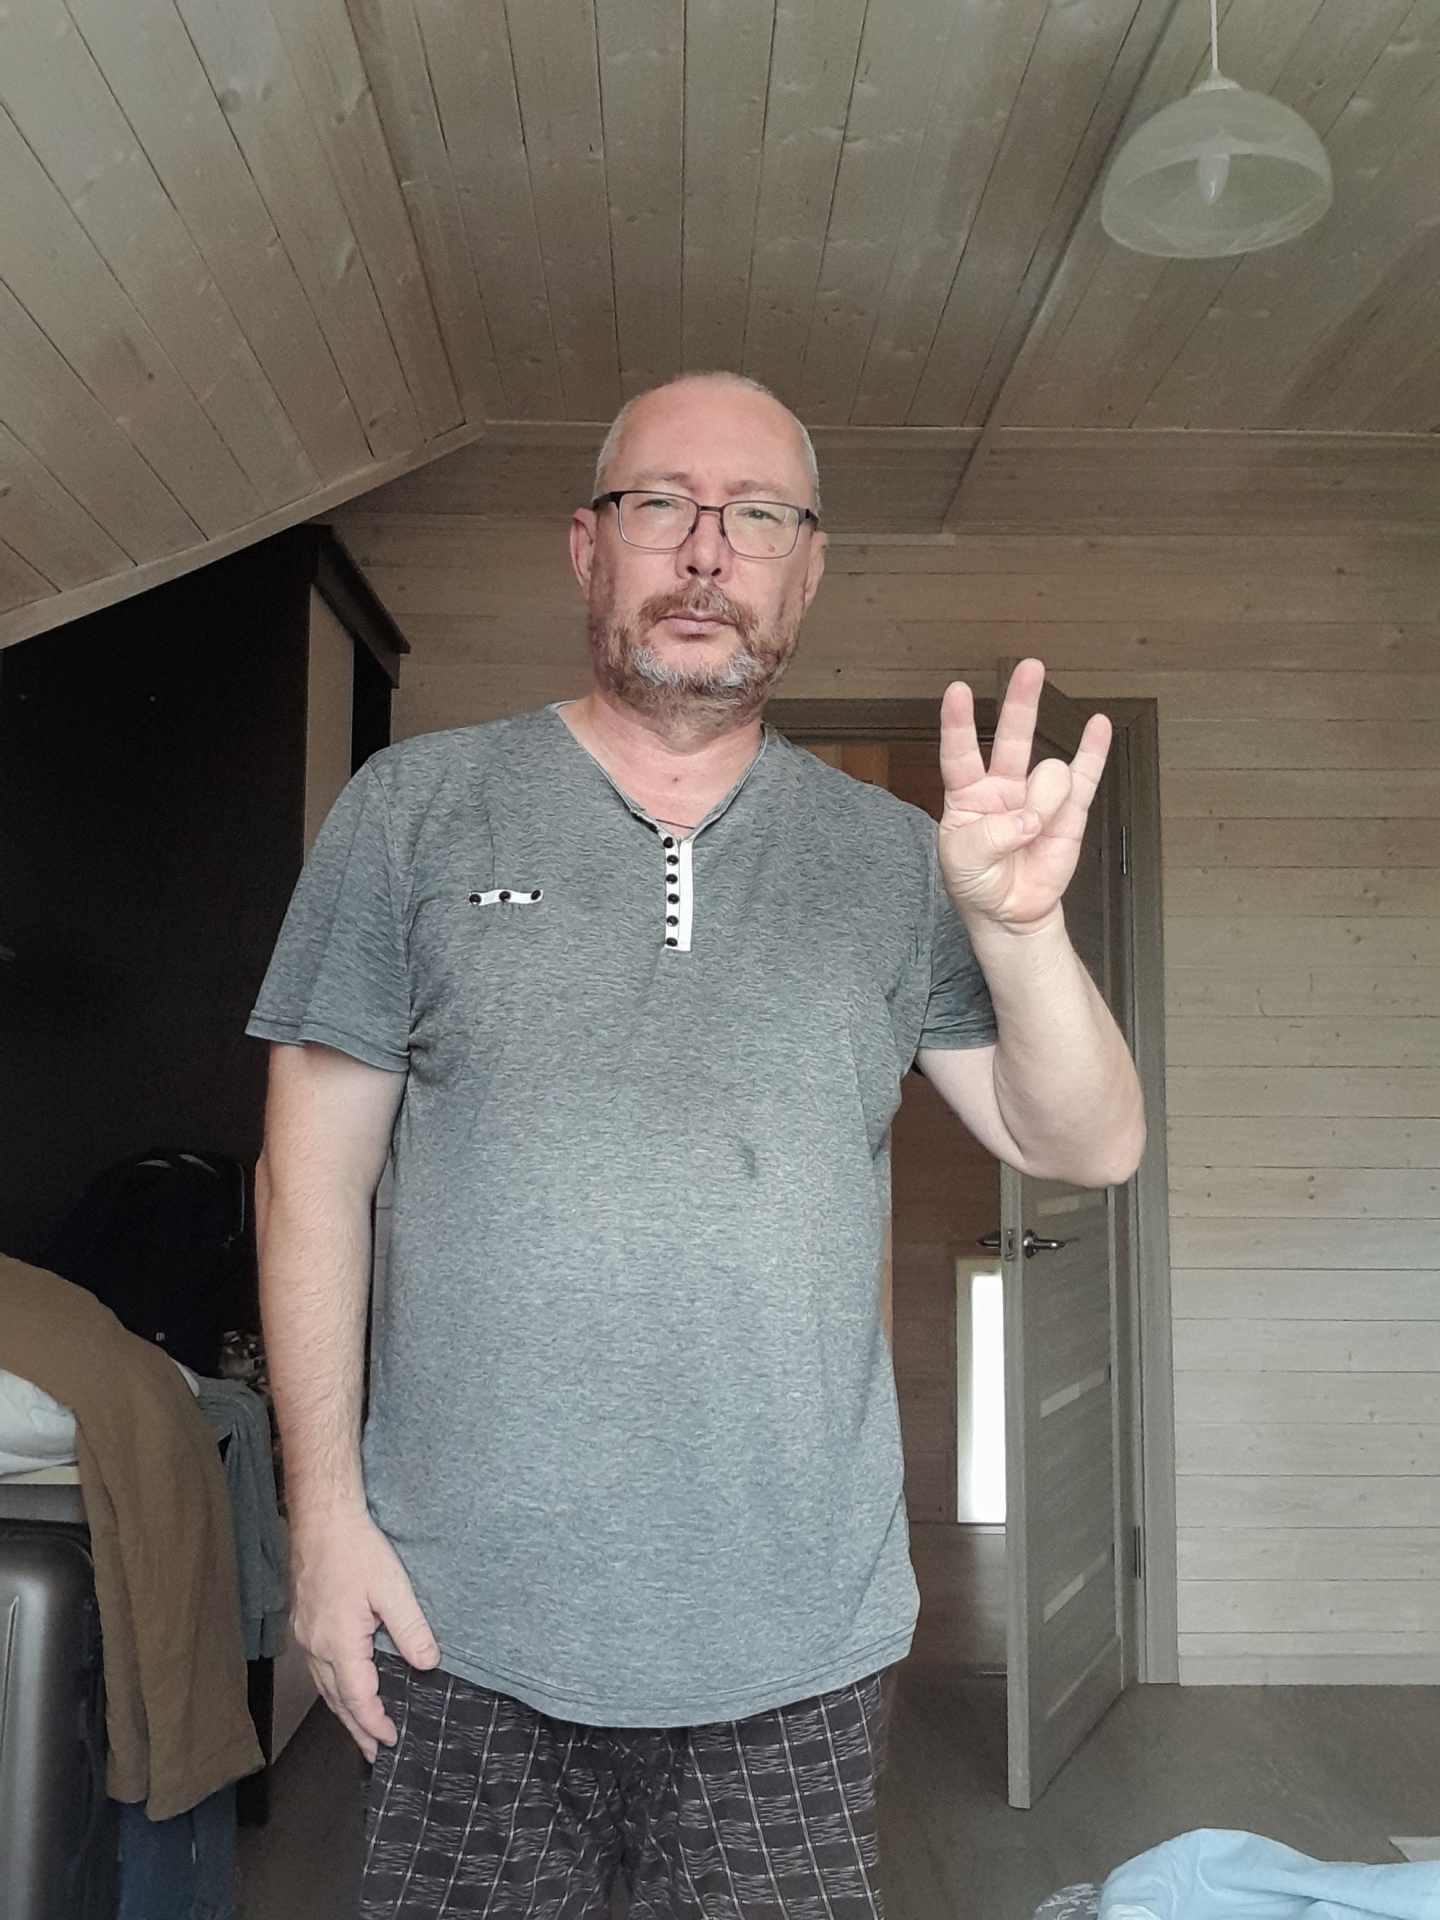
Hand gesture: three3